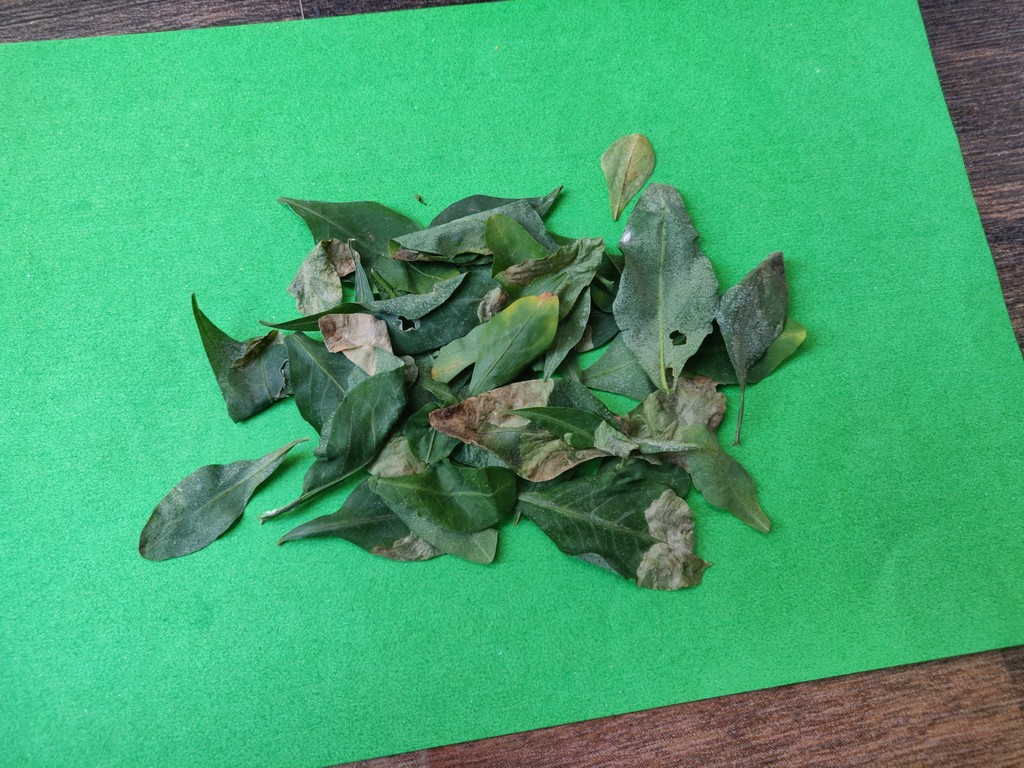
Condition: Unhealthy
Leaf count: multiple
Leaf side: unknown